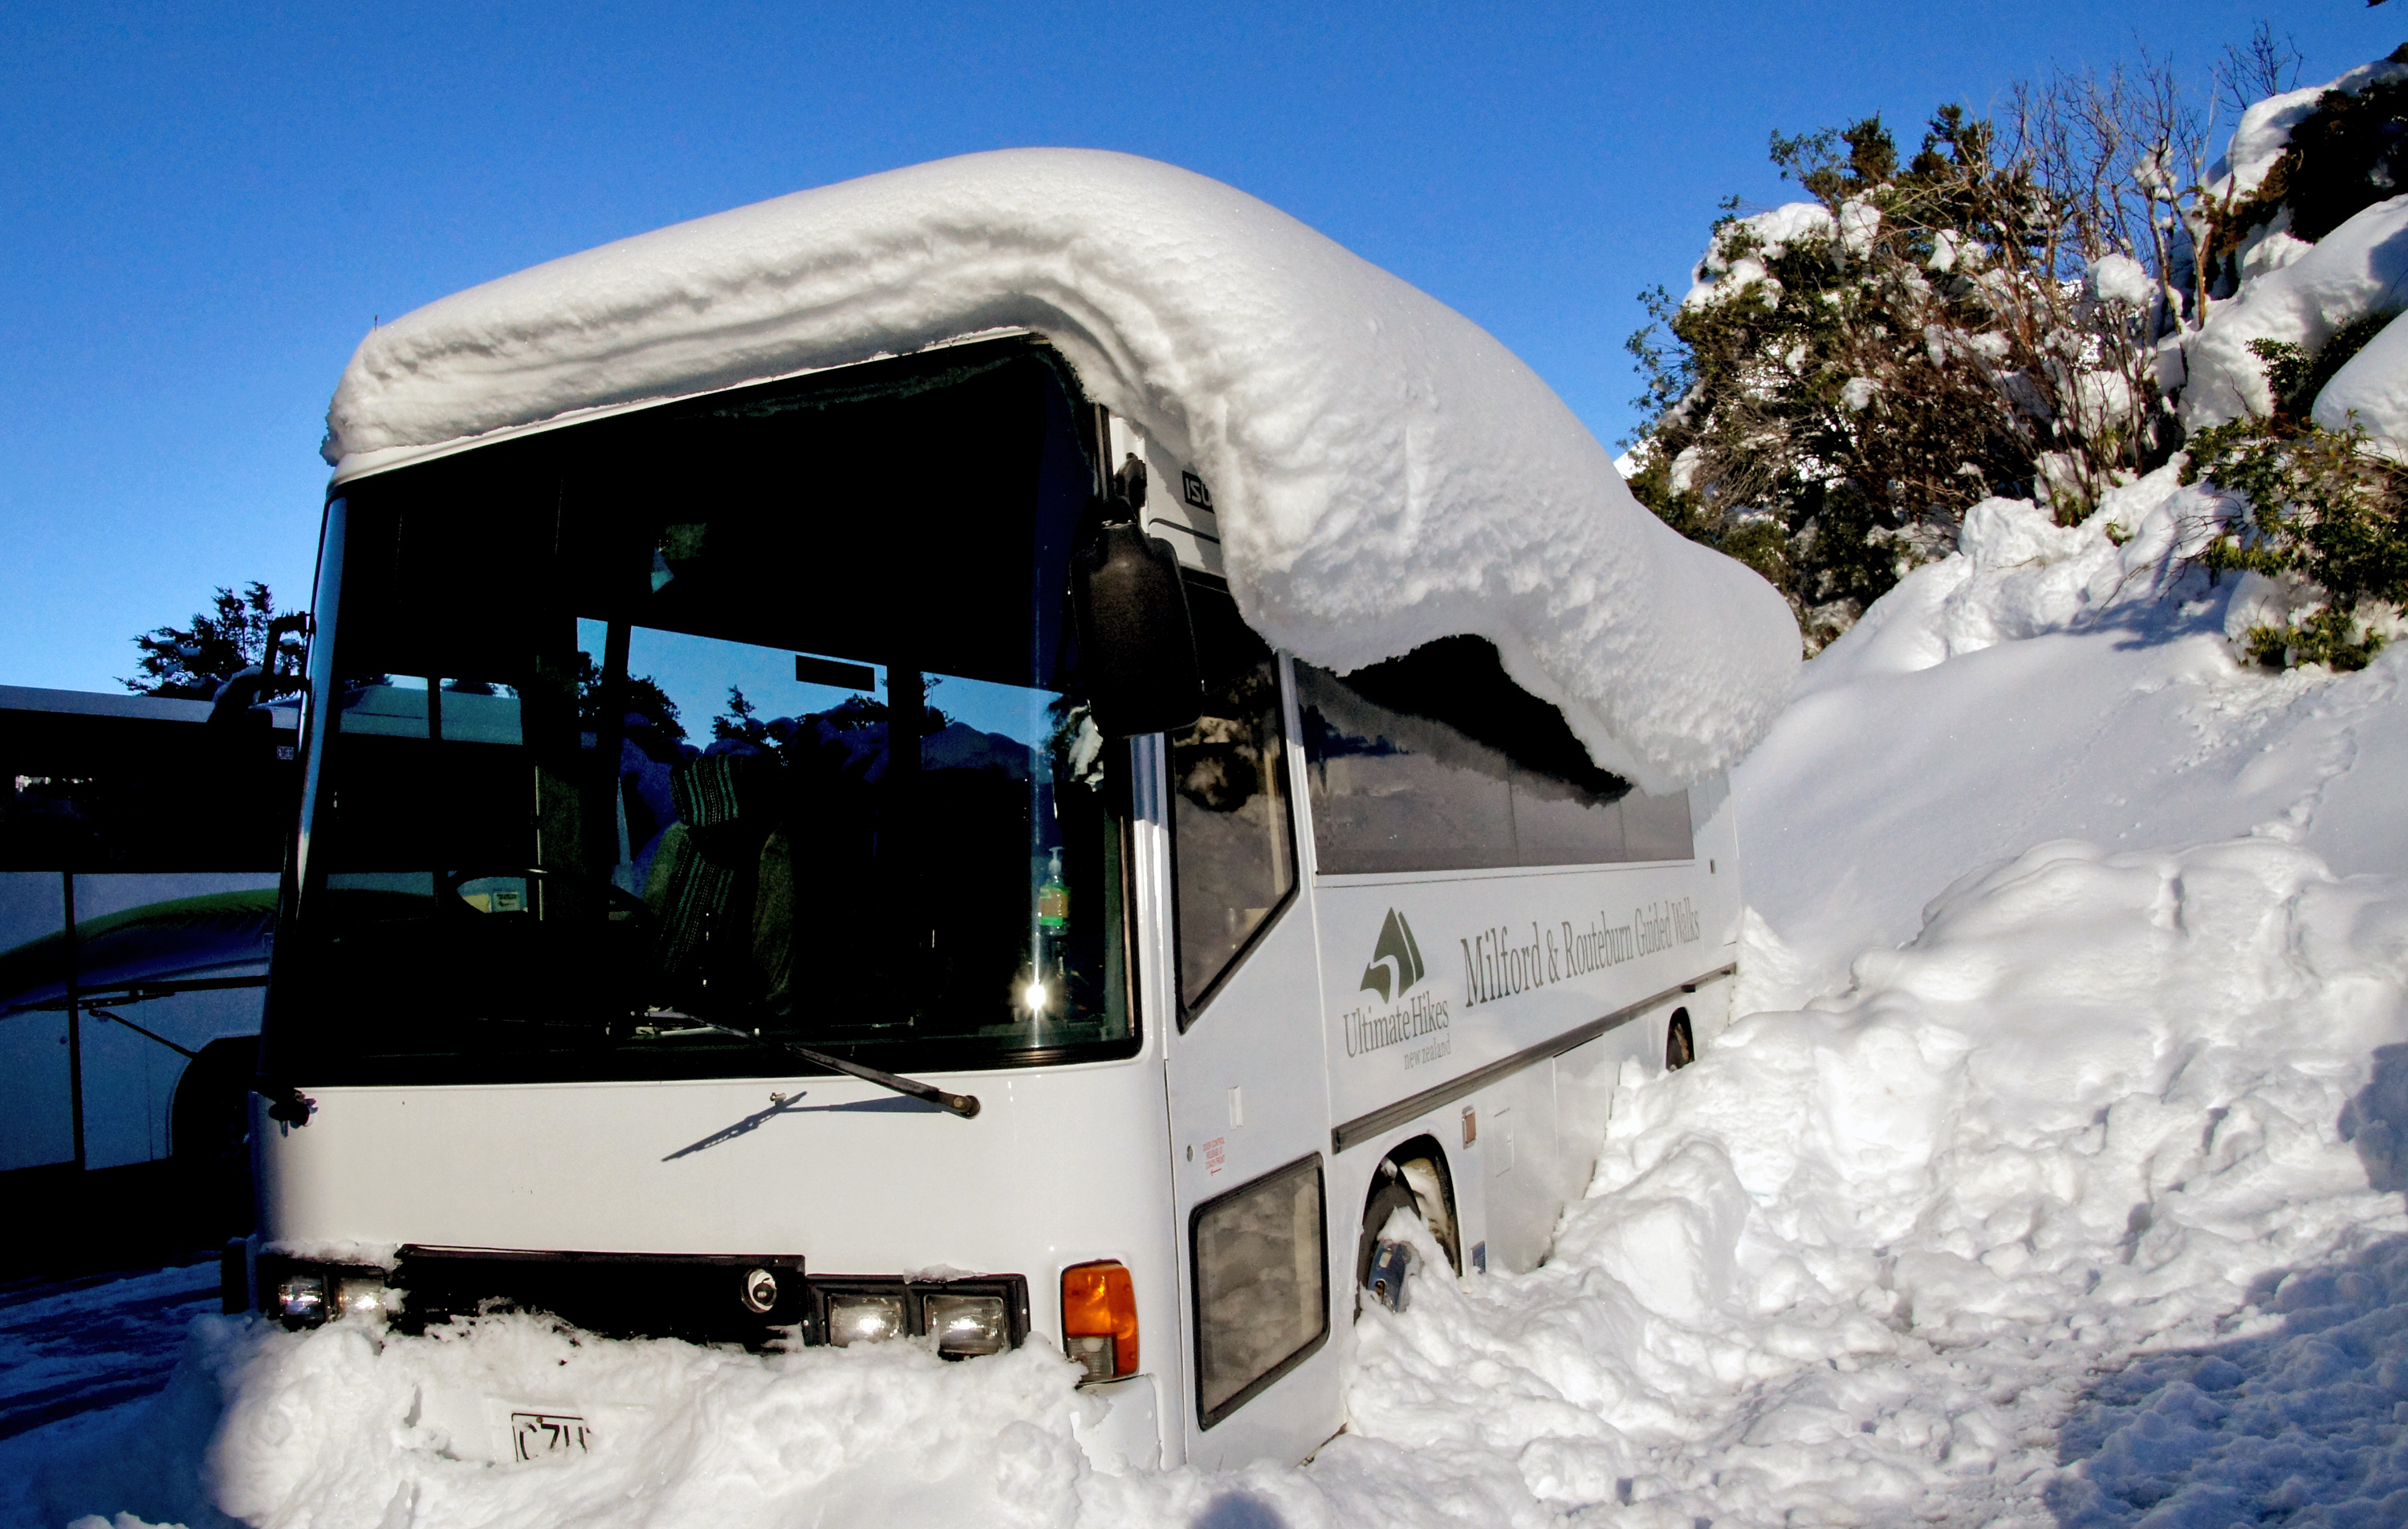
snow, winter, vehicle, weather, mountcook, buses, snowcovered